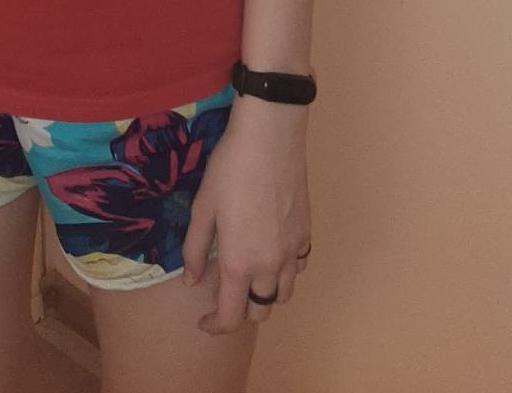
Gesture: no_gesture